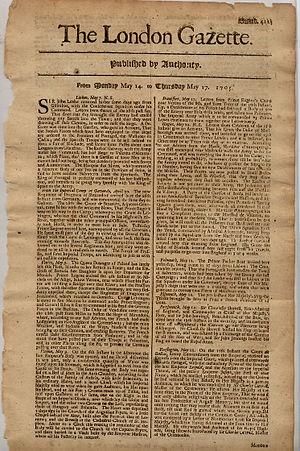
John Leake, né à Rotherhithe, le 4 juillet 1656 et décédé à Greenwich le 21 août 1720, est un officier de marine et homme politique britannique des XVIIᵉ et XVIIIᵉ siècles. Il fait toute sa carrière dans la Royal Navy et parvient au grade d'amiral. Il entre à la Chambres des Communes comme MP représentant Rochester entre 1708 et 1715. Il est l'un des plus fameux amiraux de son temps.